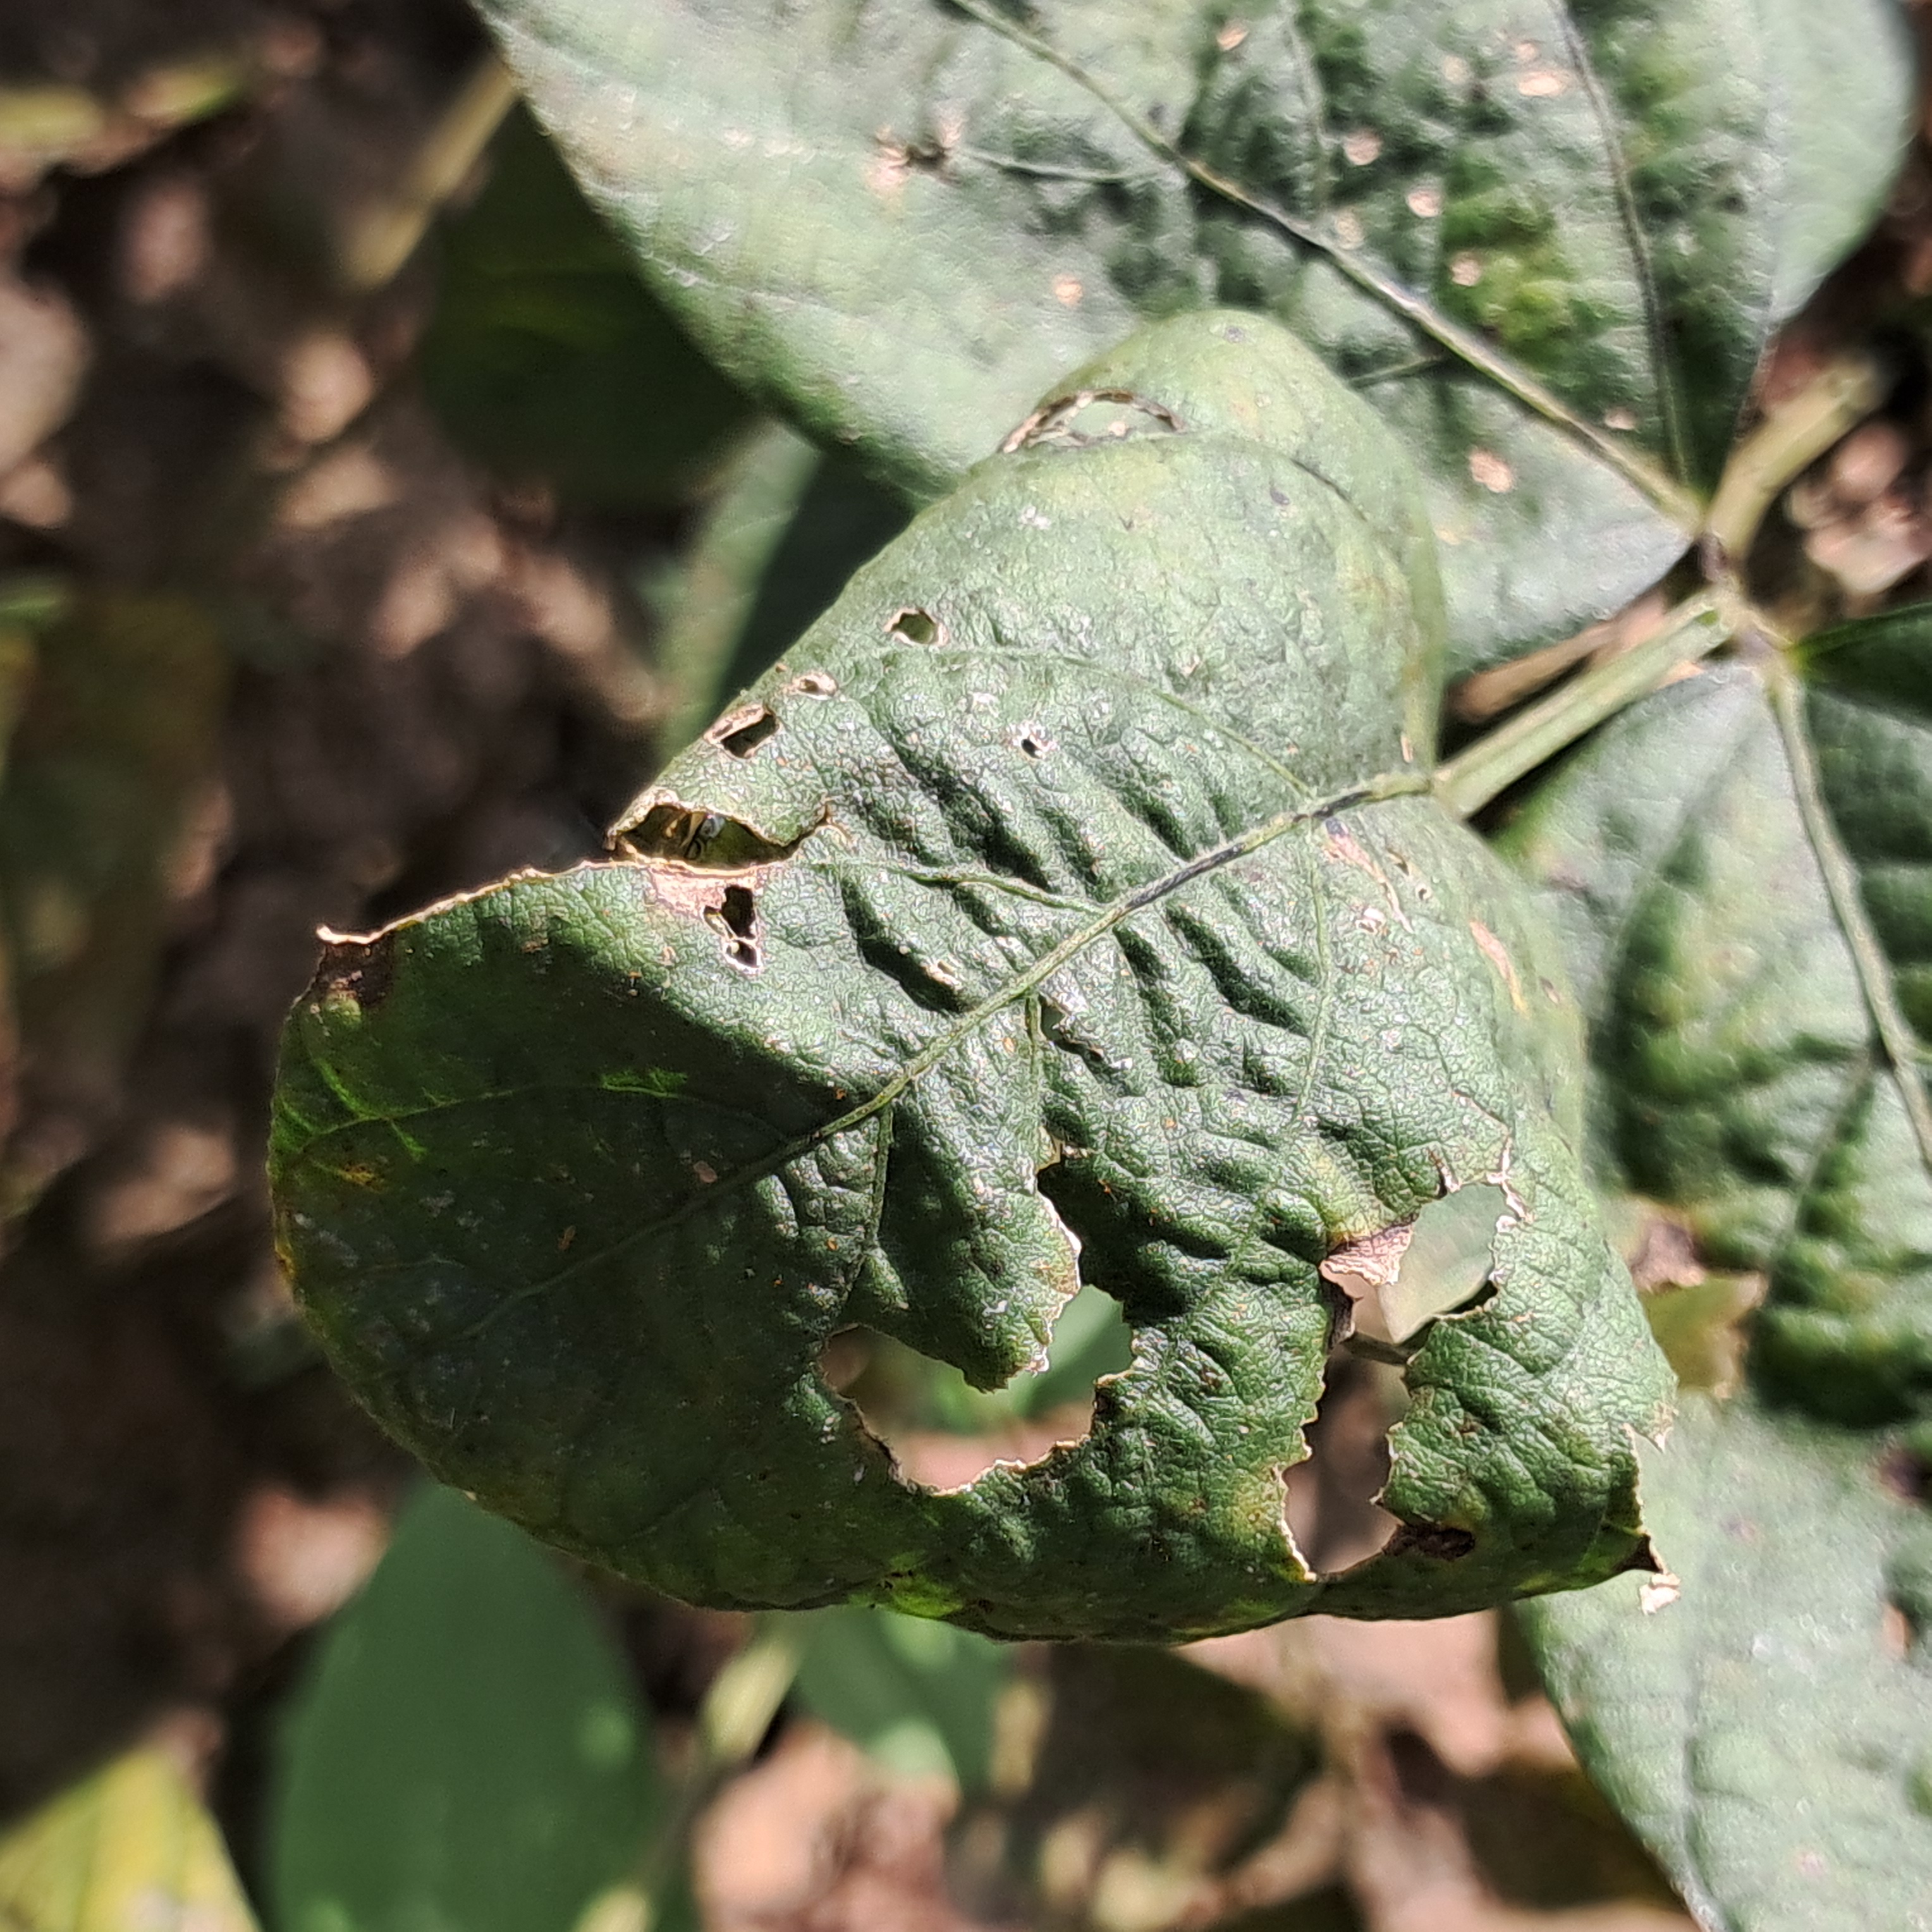
Label: Mosaic